Downtime (film)

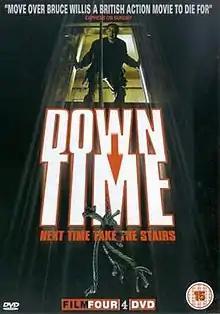

Downtime is a 1997 British film directed by Bharat Nalluri and produced by Richard L. Johns. It stars Paul McGann and Susan Lynch.